Diskless node

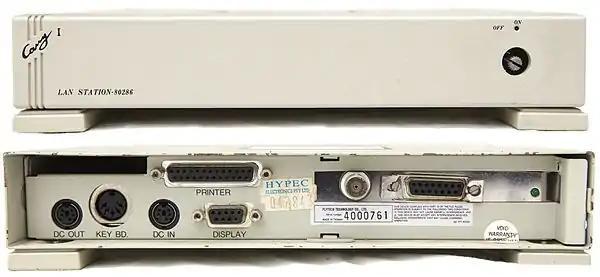
The "Carry-I" book-size LAN station was an early diskless system based on an Intel 80286 processor and produced by Taiwan's Flytech Technology circa 1991.

For network auto-booting, the Preboot Execution Environment (PXE) or Bootstrap Protocol (BOOTP) network protocols are commonly used to find a server with files for booting the device. Standard full-size desktop PCs are able to be network-booted in this manner with an add-on network card that includes a Universal Network Device Interface boot ROM. Diskless network booting is commonly a built-in feature of desktop and laptop PCs intended for business use, since it can be used on an otherwise disk-booted standard desktop computer to remotely run diagnostics, to install software, or to apply a disk image to the local hard drive.